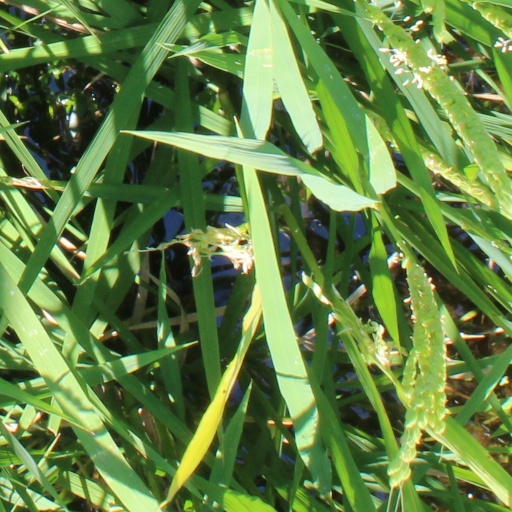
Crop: rice